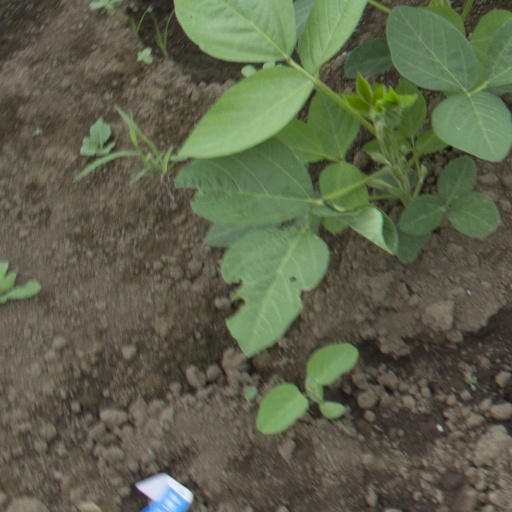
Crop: soybean